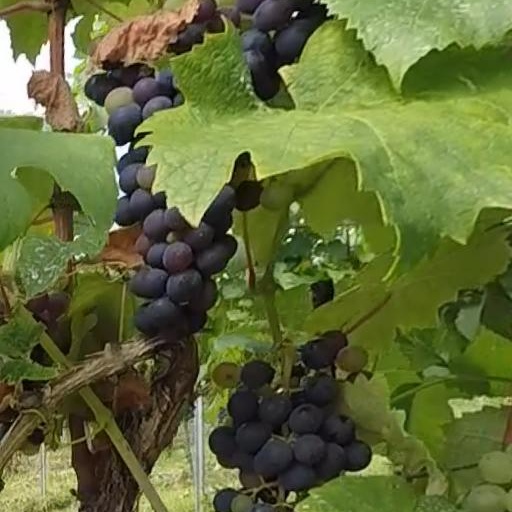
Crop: grape